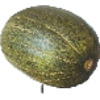
Label: melon_piel_de_sapo